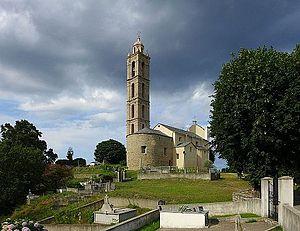
L'église paroissiale Saint-Nicolas, San Nicolao, Haute-Corse, Corse, France
San-Nicolao est une commune française située dans la circonscription départementale de la Haute-Corse et le territoire de la collectivité de Corse. Elle appartient à l'ancienne piève de Moriani dont elle était le chef-lieu.